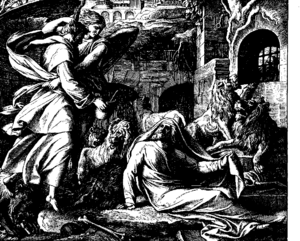
Gravure en bois pour «Die Bibel in Bildern», 1860."